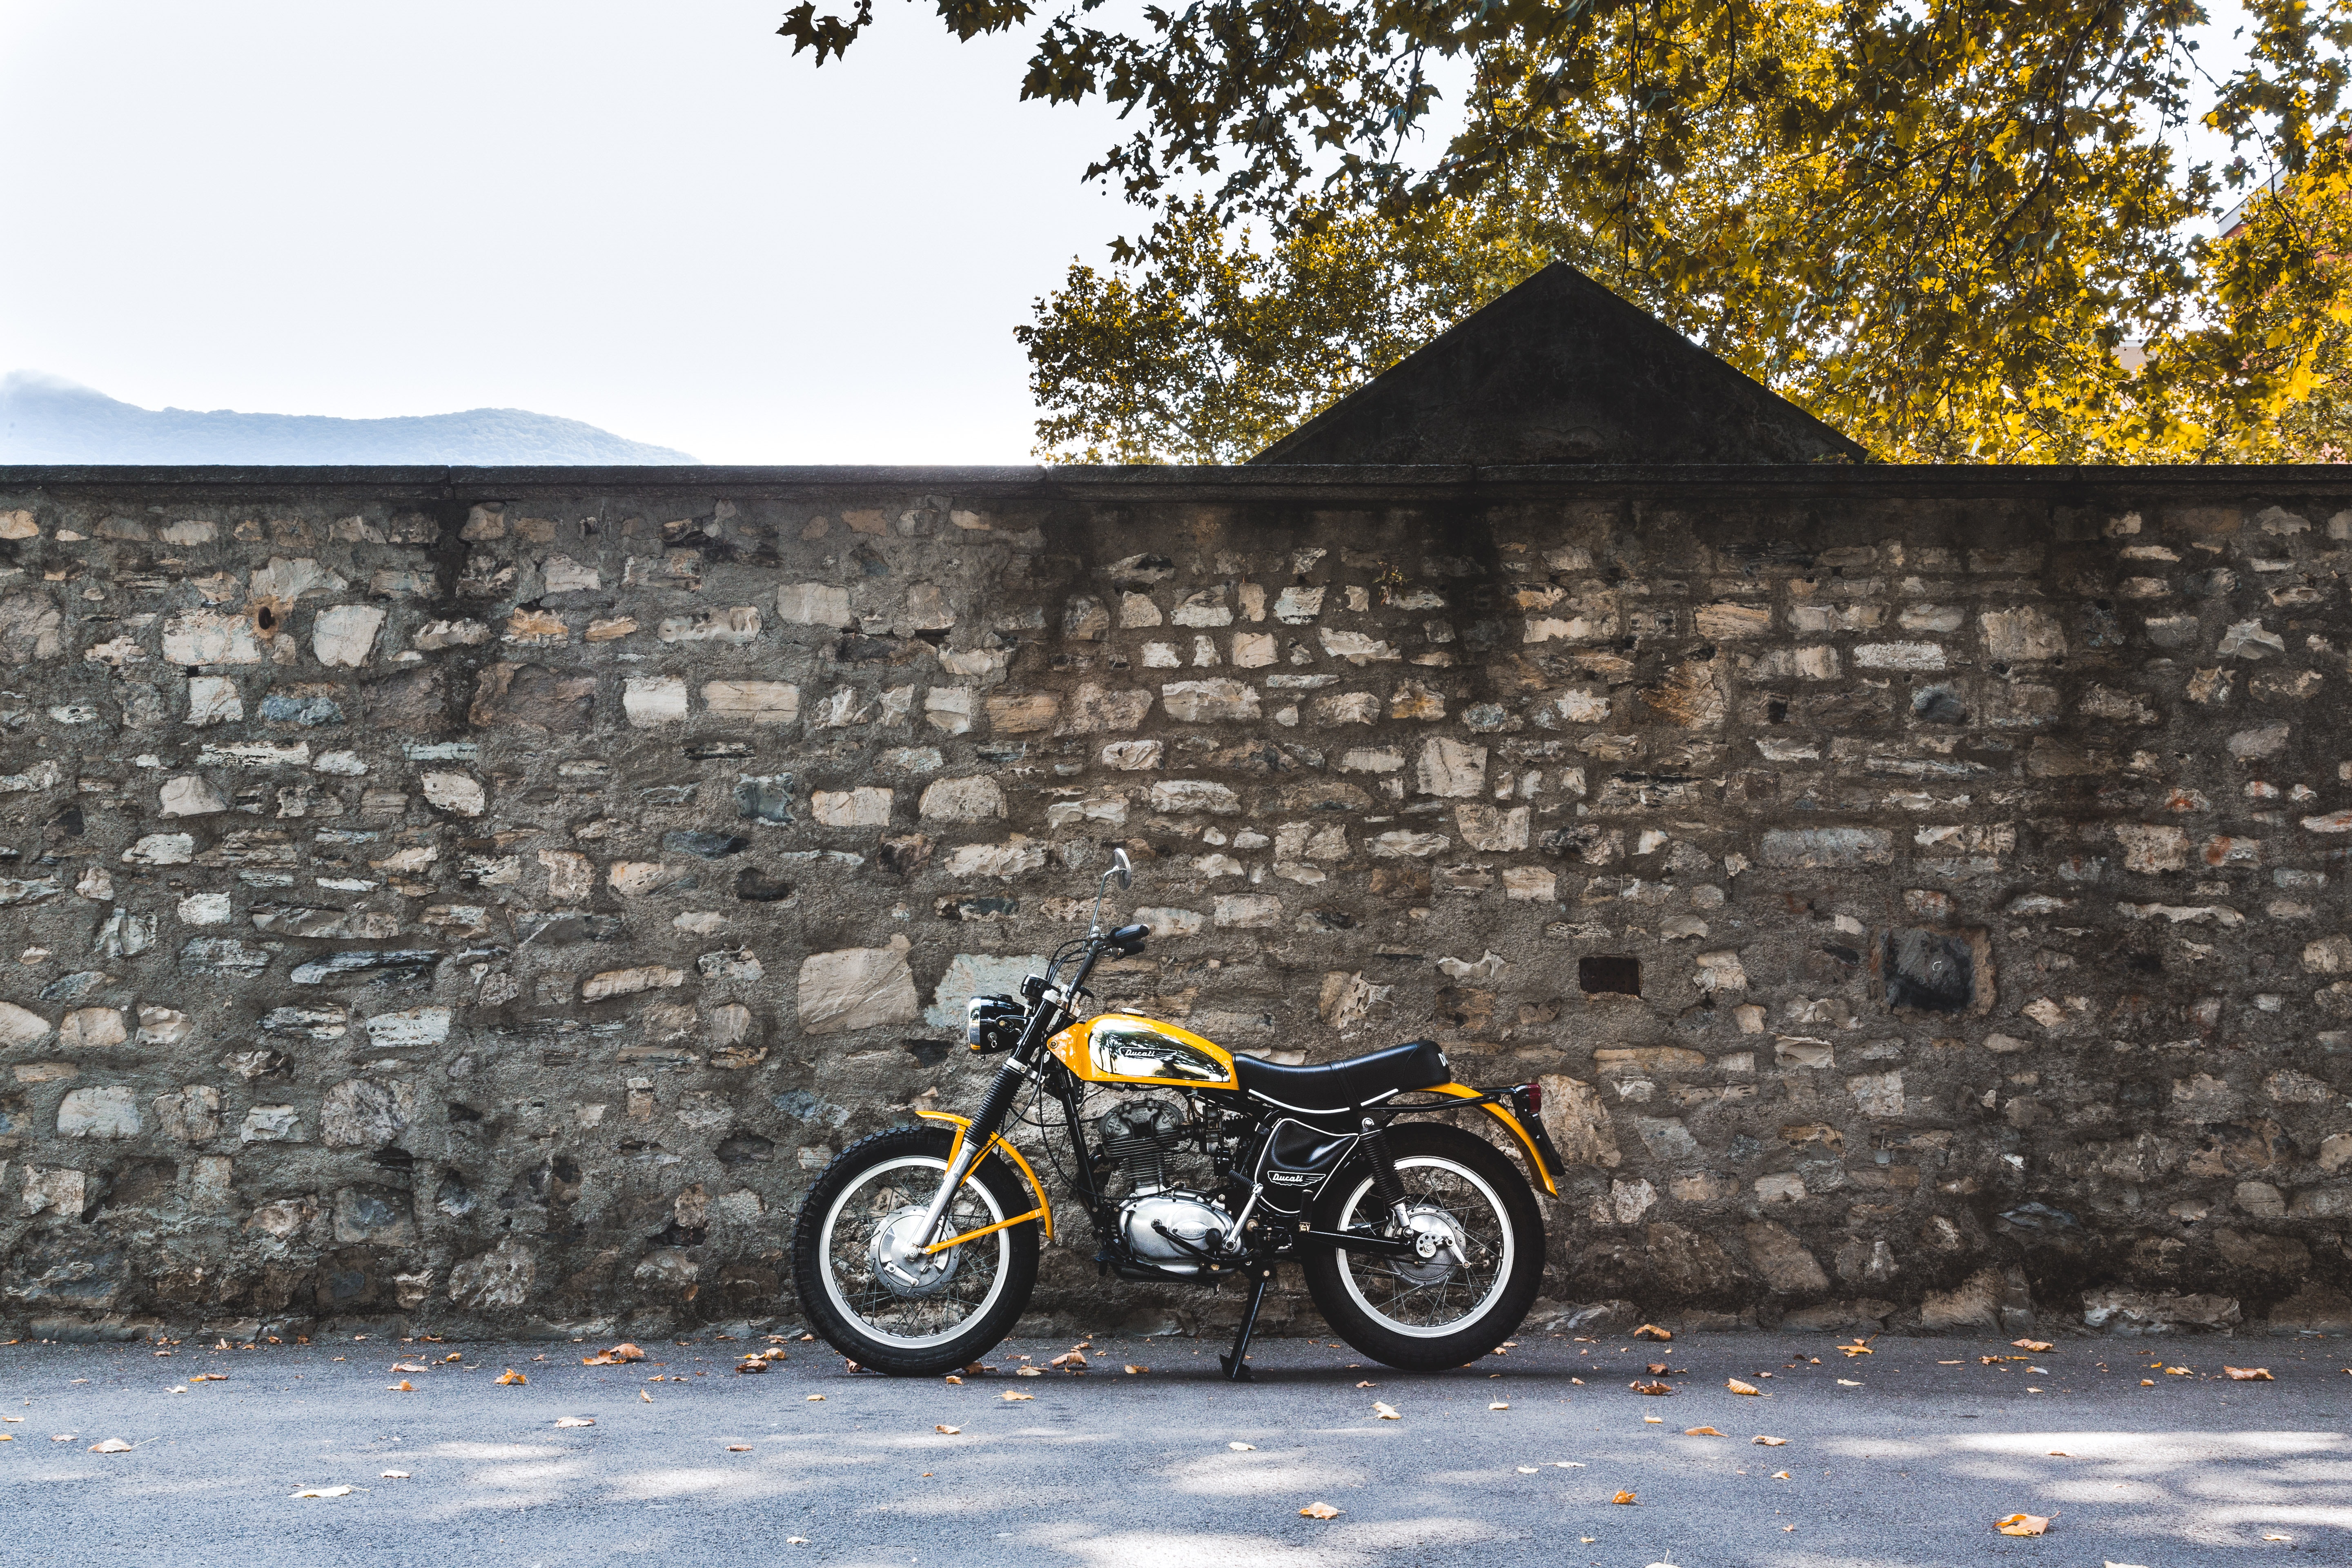
wall, motorcycle, vehicle, yellow, transport, tree, architecture, brick, car, road, rim, wheel, house, road surface, asphalt, auto part, facade, street, building, city, metal, stone wall